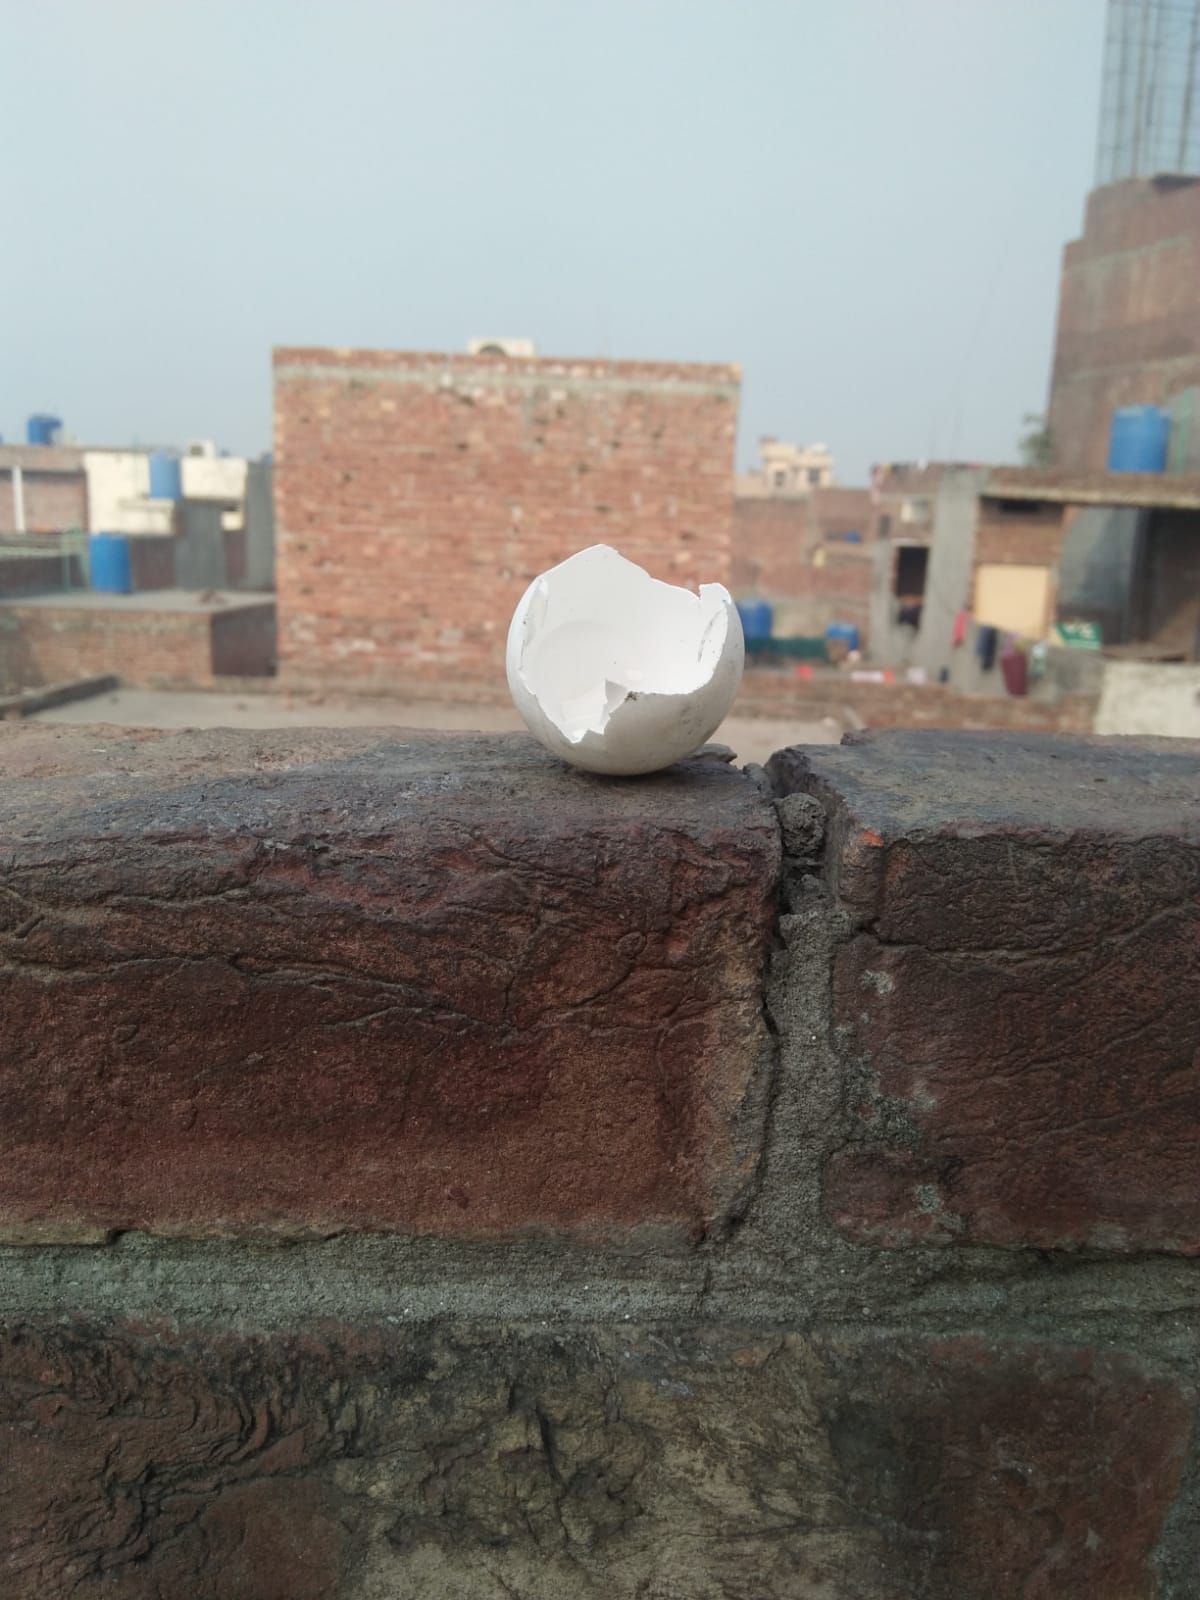
Label: eggshells